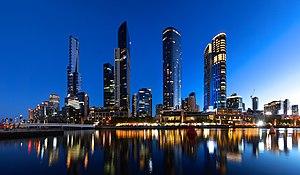
Southbank de nuit. De gauche à droite: la tour Eureka, Freshwater Place, Prima, Crown.